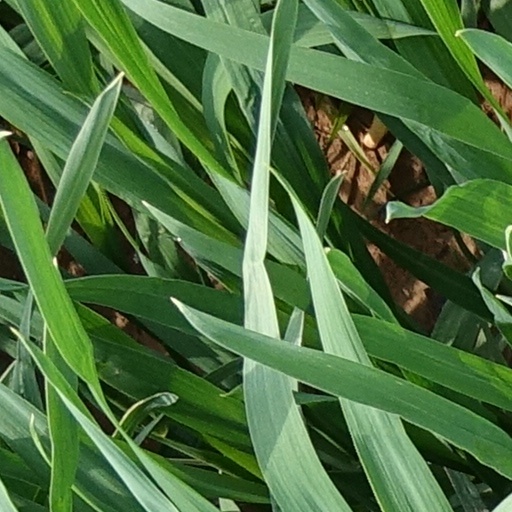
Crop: wheat